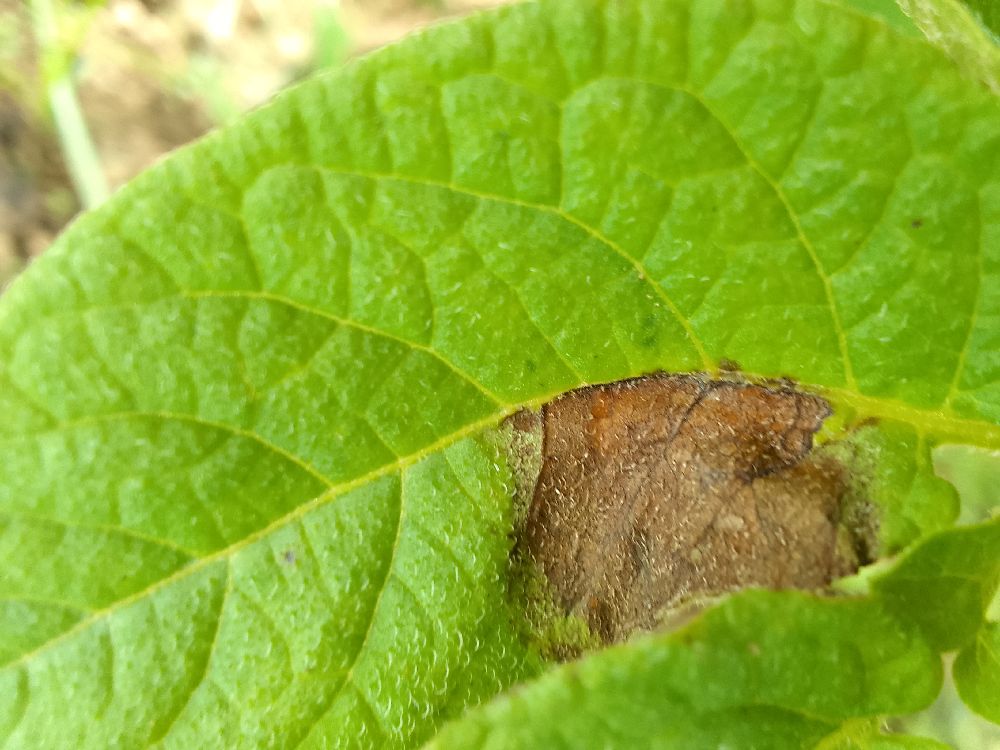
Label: Late blight